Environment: real
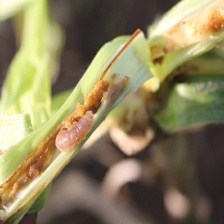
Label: fall_armyworm